Zeeland

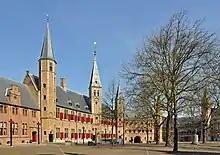
The States of Zeeland are located in a former abbey in Middelburg.

In 1432, it became part of the Low Countries possessions of Philip the Good of Burgundy, the later Seventeen Provinces. Through marriage, the Seventeen Provinces became the property of the Habsburgs in 1477. In the Eighty Years' War, Zeeland was on the side of the Union of Utrecht, and became one of the United Provinces. The area now called ' (or Zeelandic Flanders) was not part of Zeeland, but a part of the county of Flanders (still under Habsburg control) that was conquered by the United Provinces, hence called ' (see: Generality Lands).